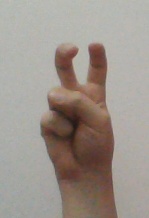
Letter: toot